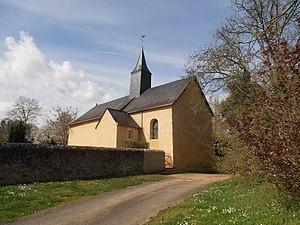
L'église de Dureil
Dureil est une commune française, située dans le département de la Sarthe en région Pays de la Loire, peuplée de 71 habitants.
La liste des églises de la Sarthe recense de la manière la plus complète possible les églises, cathédrale et basilique situées dans le département français de la Sarthe.